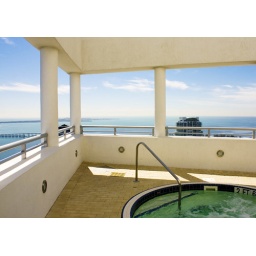
Penthouse in the condo building Infinity on Brickell in Miami offers some great water views.